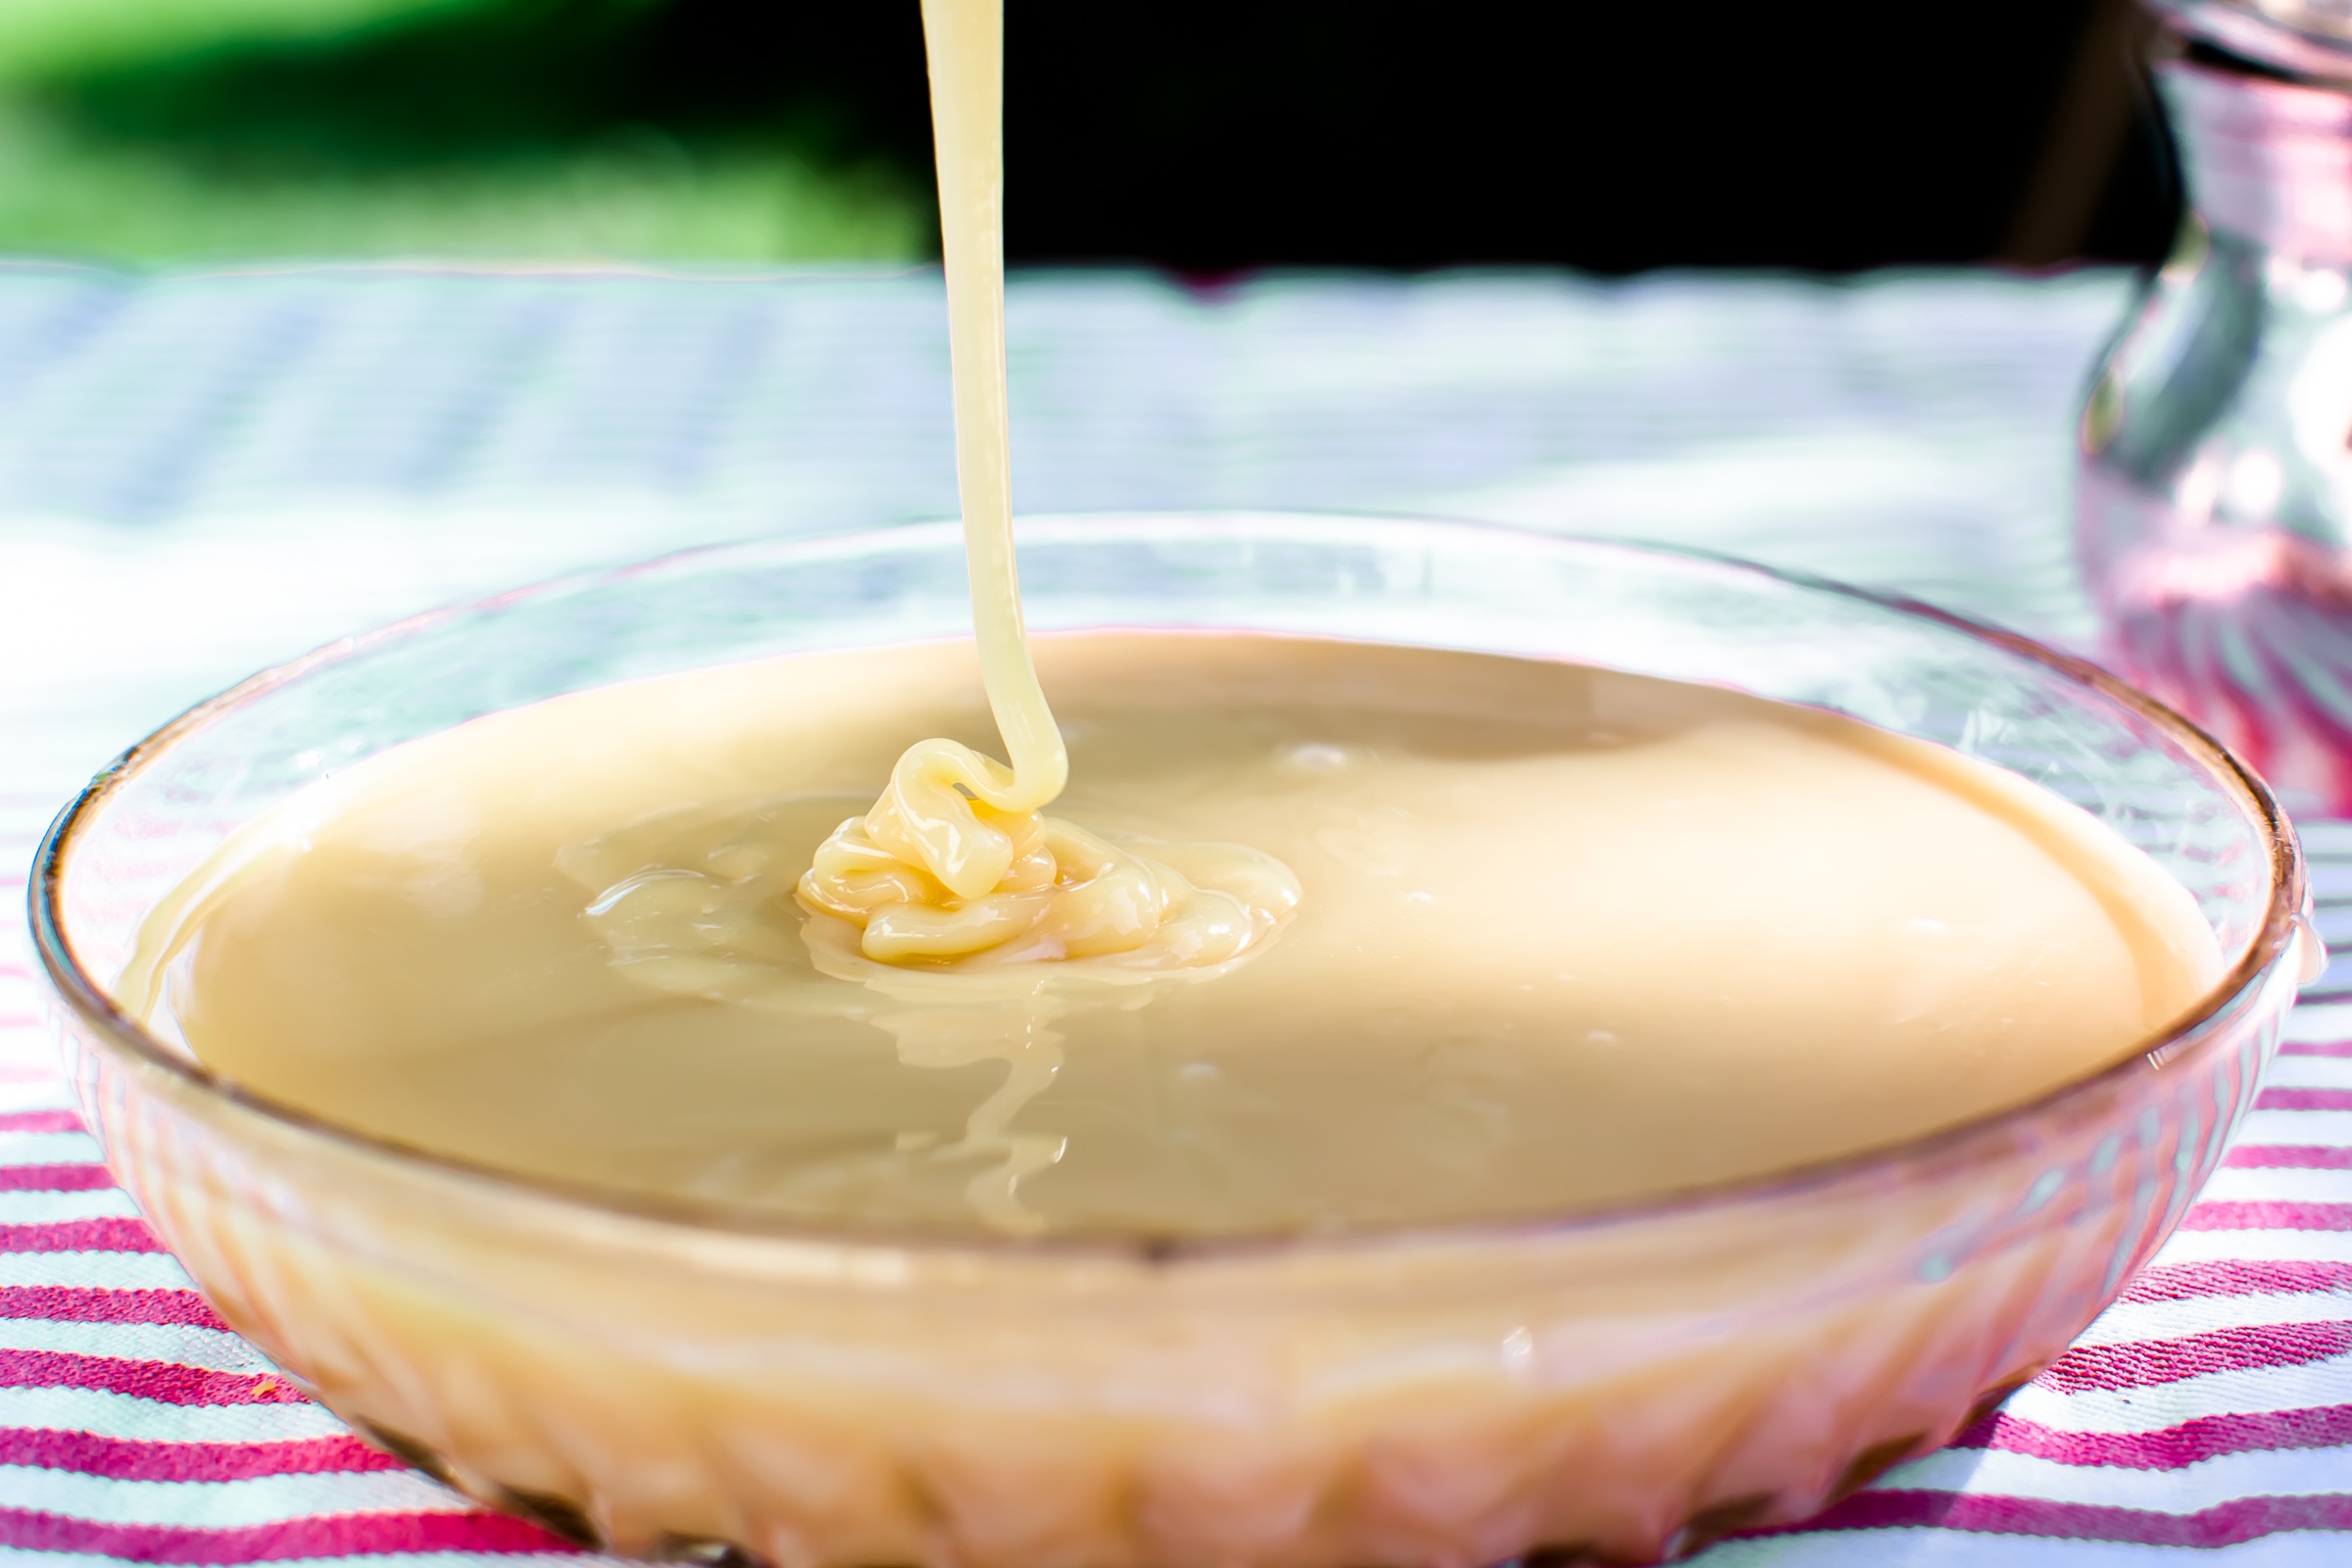
ray, dish, food, flow, ingredient, produce, dessert, cuisine, cream, delicious, shell, bake, coconut, icing, milky, glass bowl, thick, flavor, pudding, tough, baking ingredient, milk maid, sweetened condensed milk, sugar milk, viscous